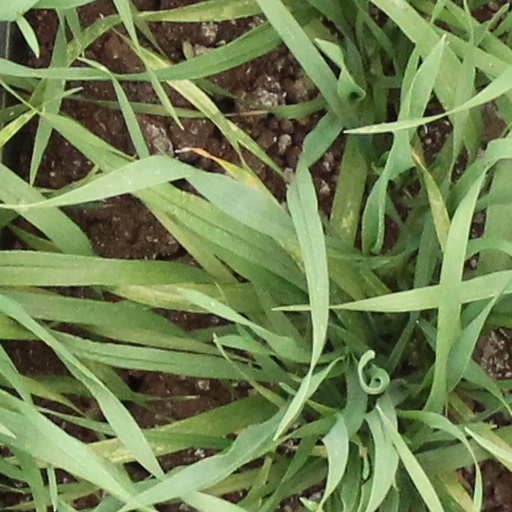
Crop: wheat